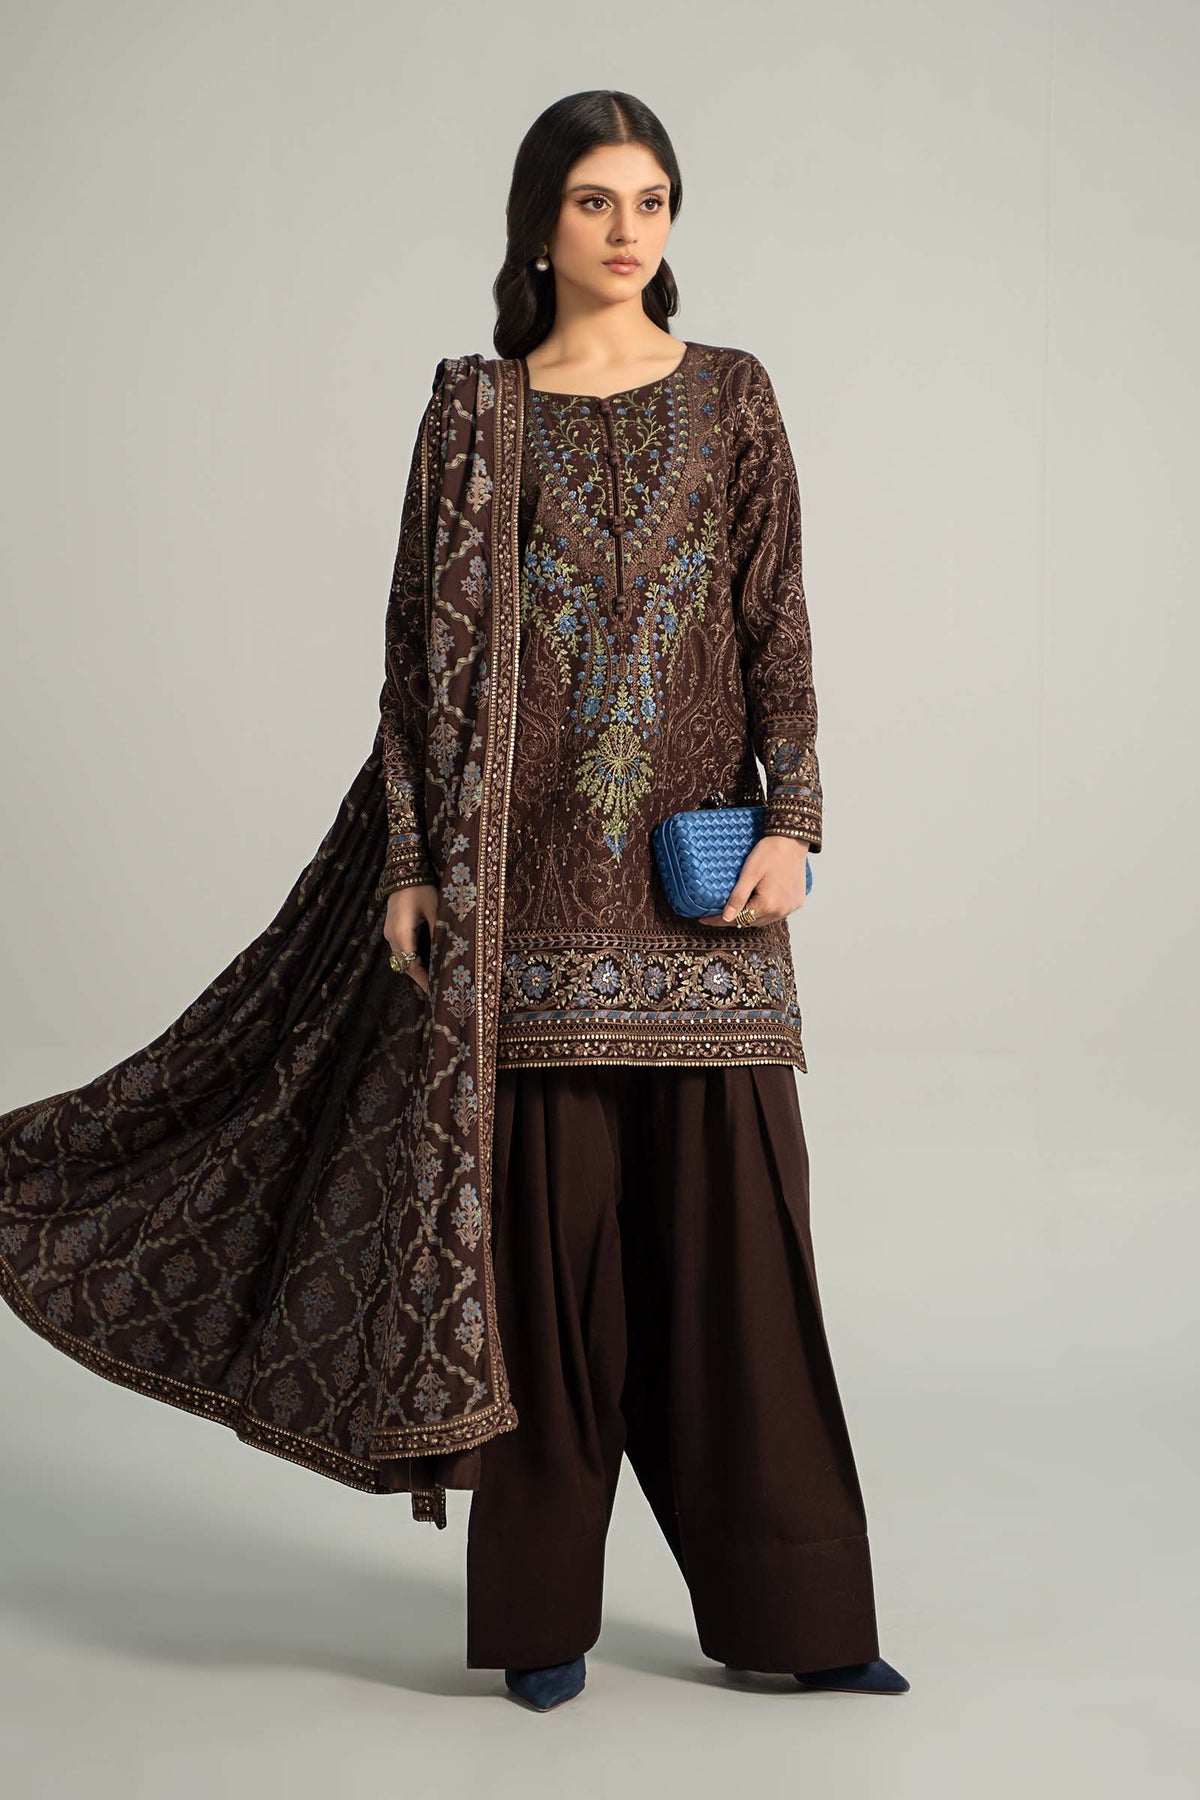
dark chocolate embroidered salwar suit